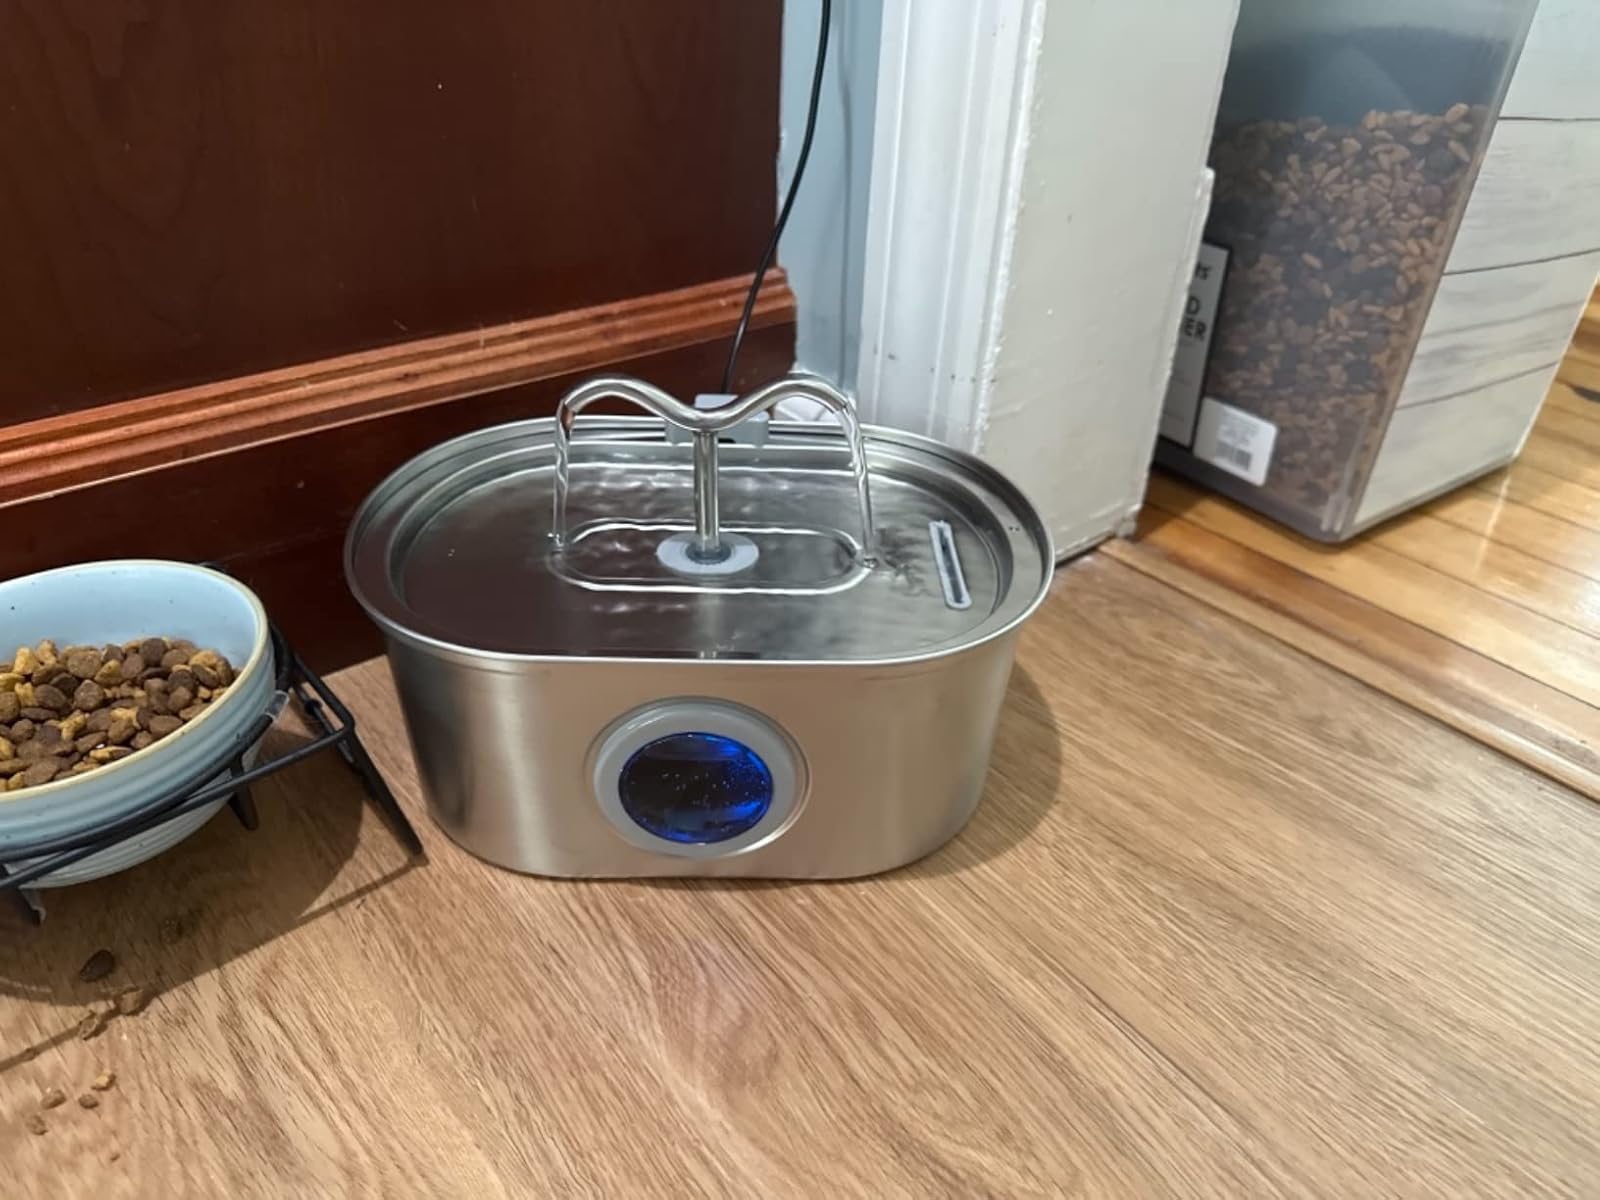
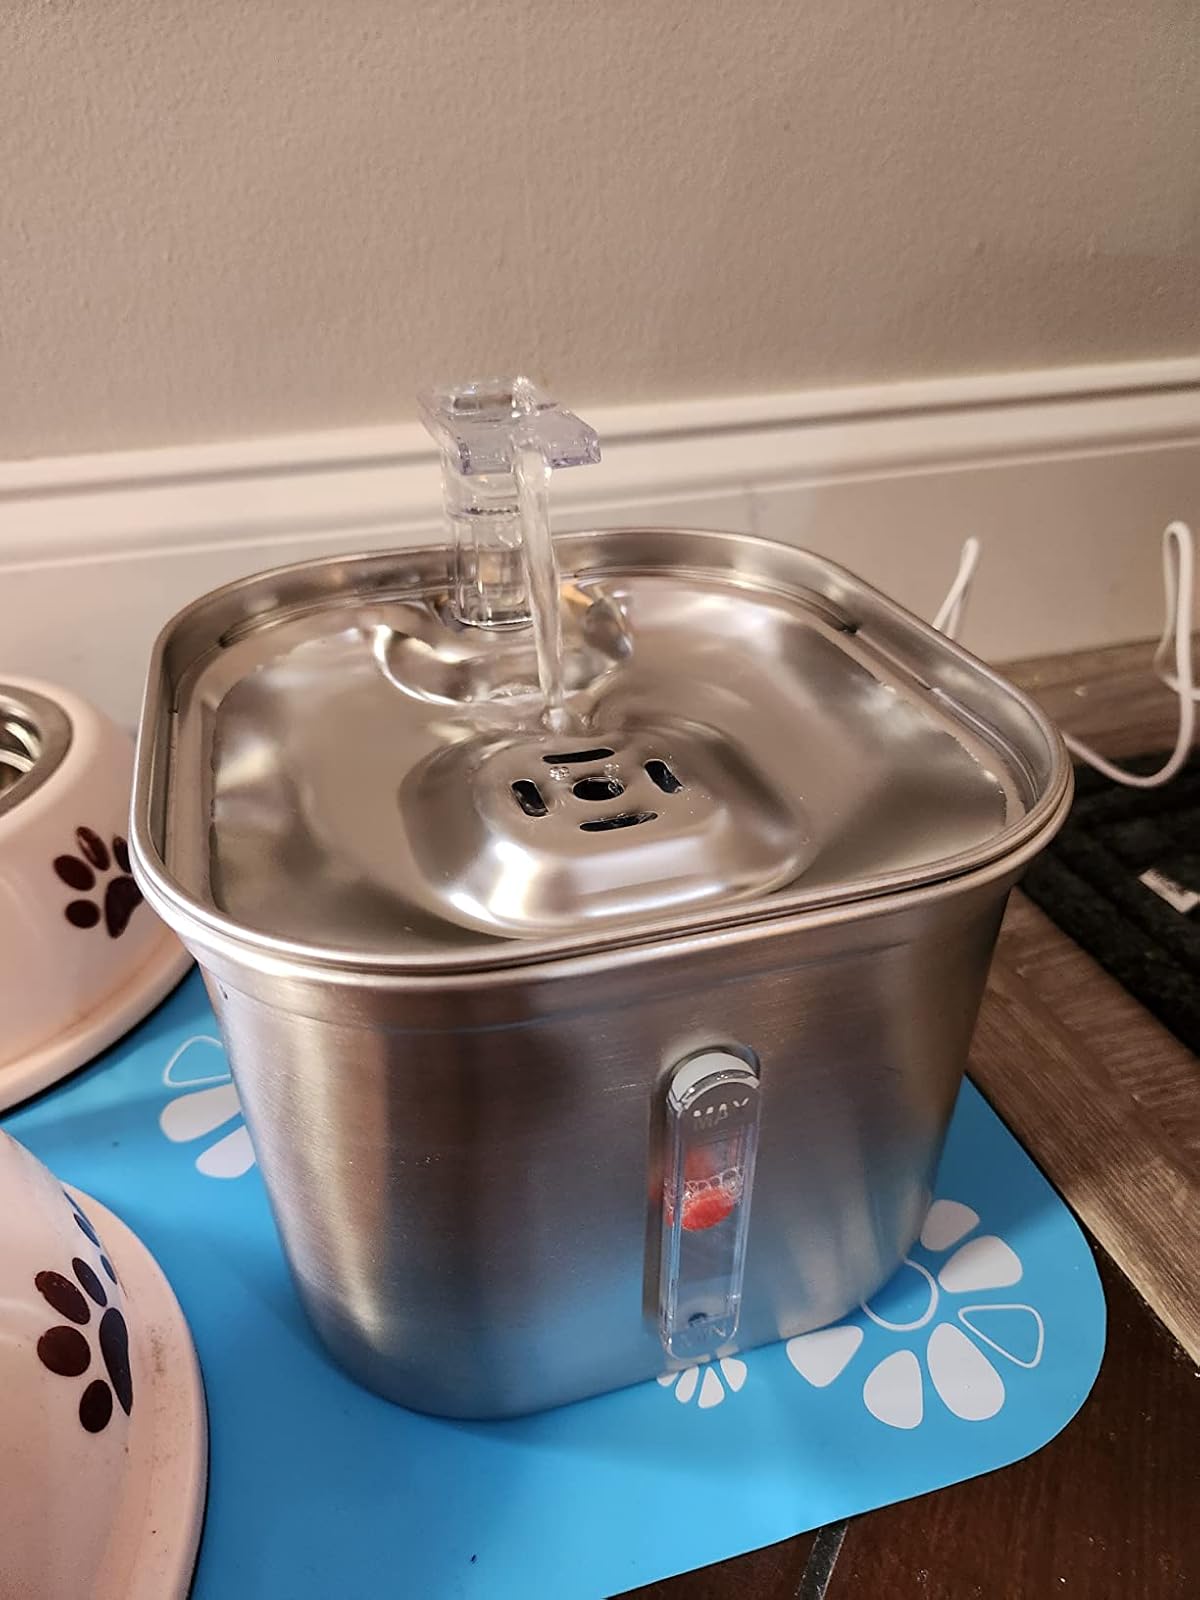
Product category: items_bowl
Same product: no